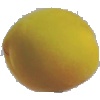
Label: Peach 2